Battle of Grand Couronné

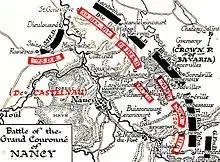

The French abandonment of the height of St Geneviève went unnoticed by the Germans, who had retired during the afternoon and the height was reoccupied before they could react. German attacks continued until the morning of 8 September, then diminished as Moltke began to withdraw troops to the right (west) flank of the German armies. Moltke sent Major Roeder, from his staff to the 6th Army, with orders to end the offensive and prepare to retire to the frontier; only at this point did Rupprecht find out that the armies near Paris were under severe pressure. On 10 September, the 6th Army began to withdraw to the east. On 13 September, Pont-à-Mousson and Lunéville were re-occupied by the French unopposed and the French armies closed up to the Seille river, where the front stabilised until 1918.